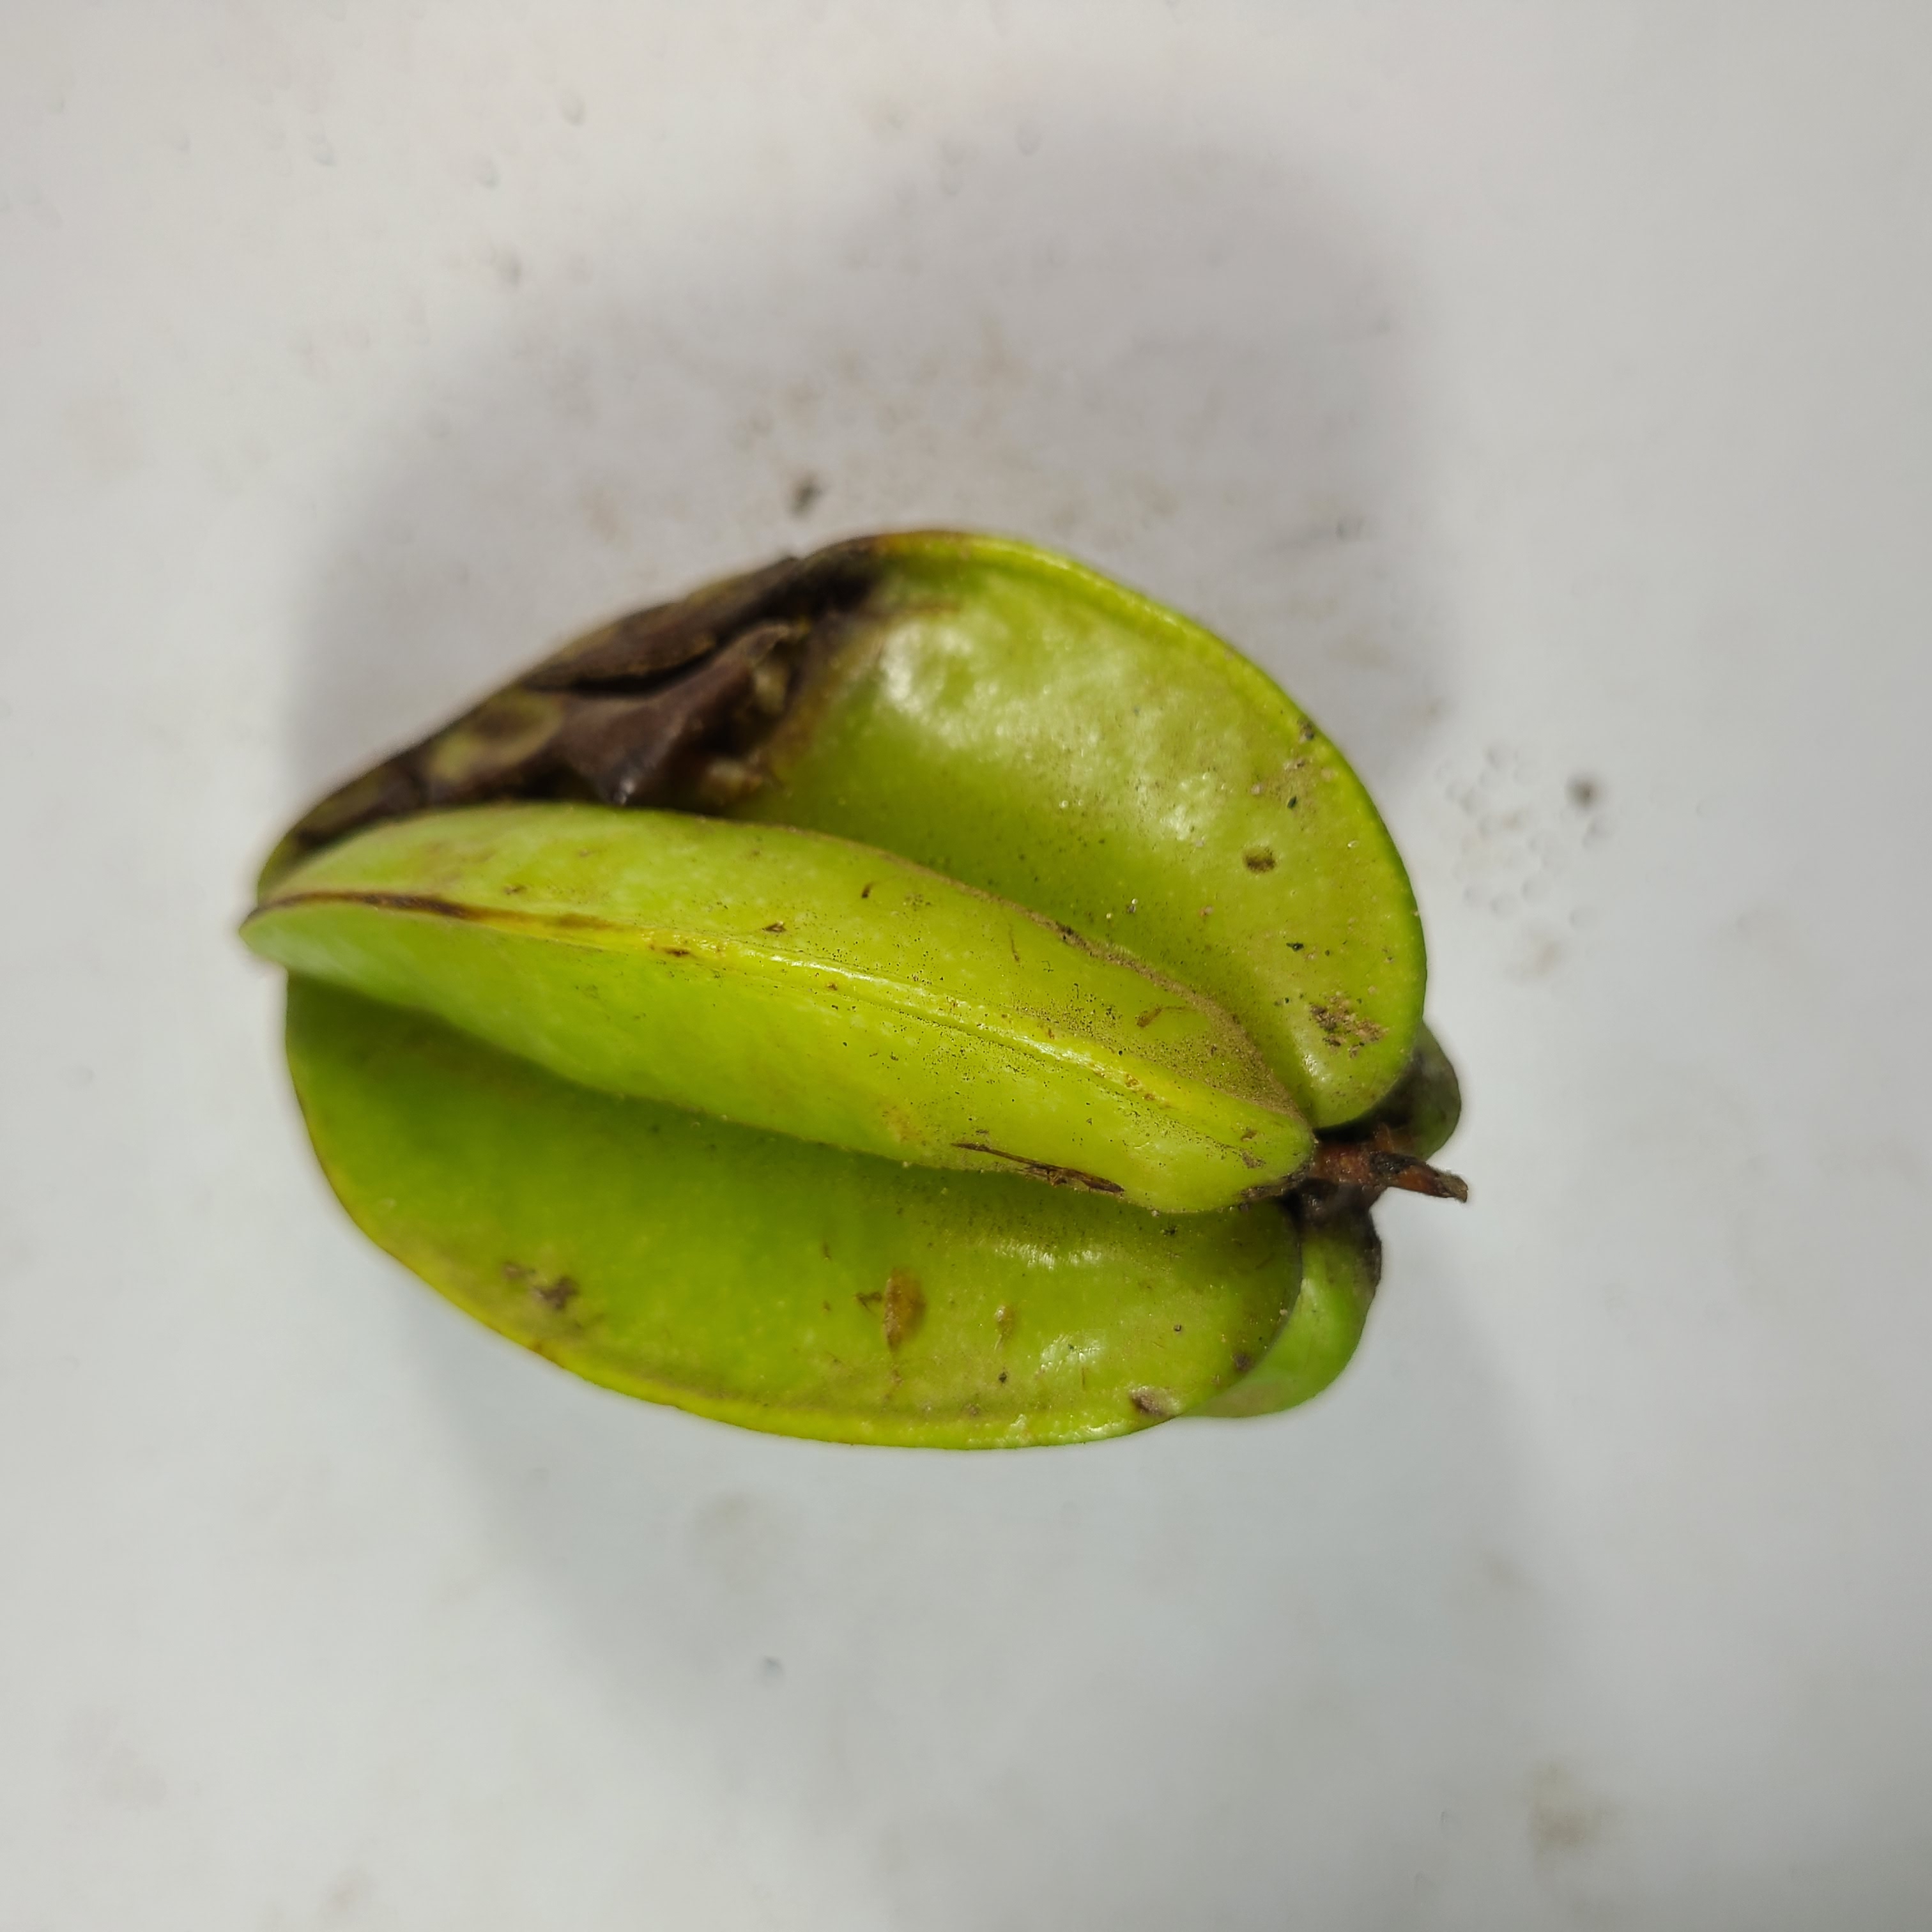
Label: Unhealthy Fruits